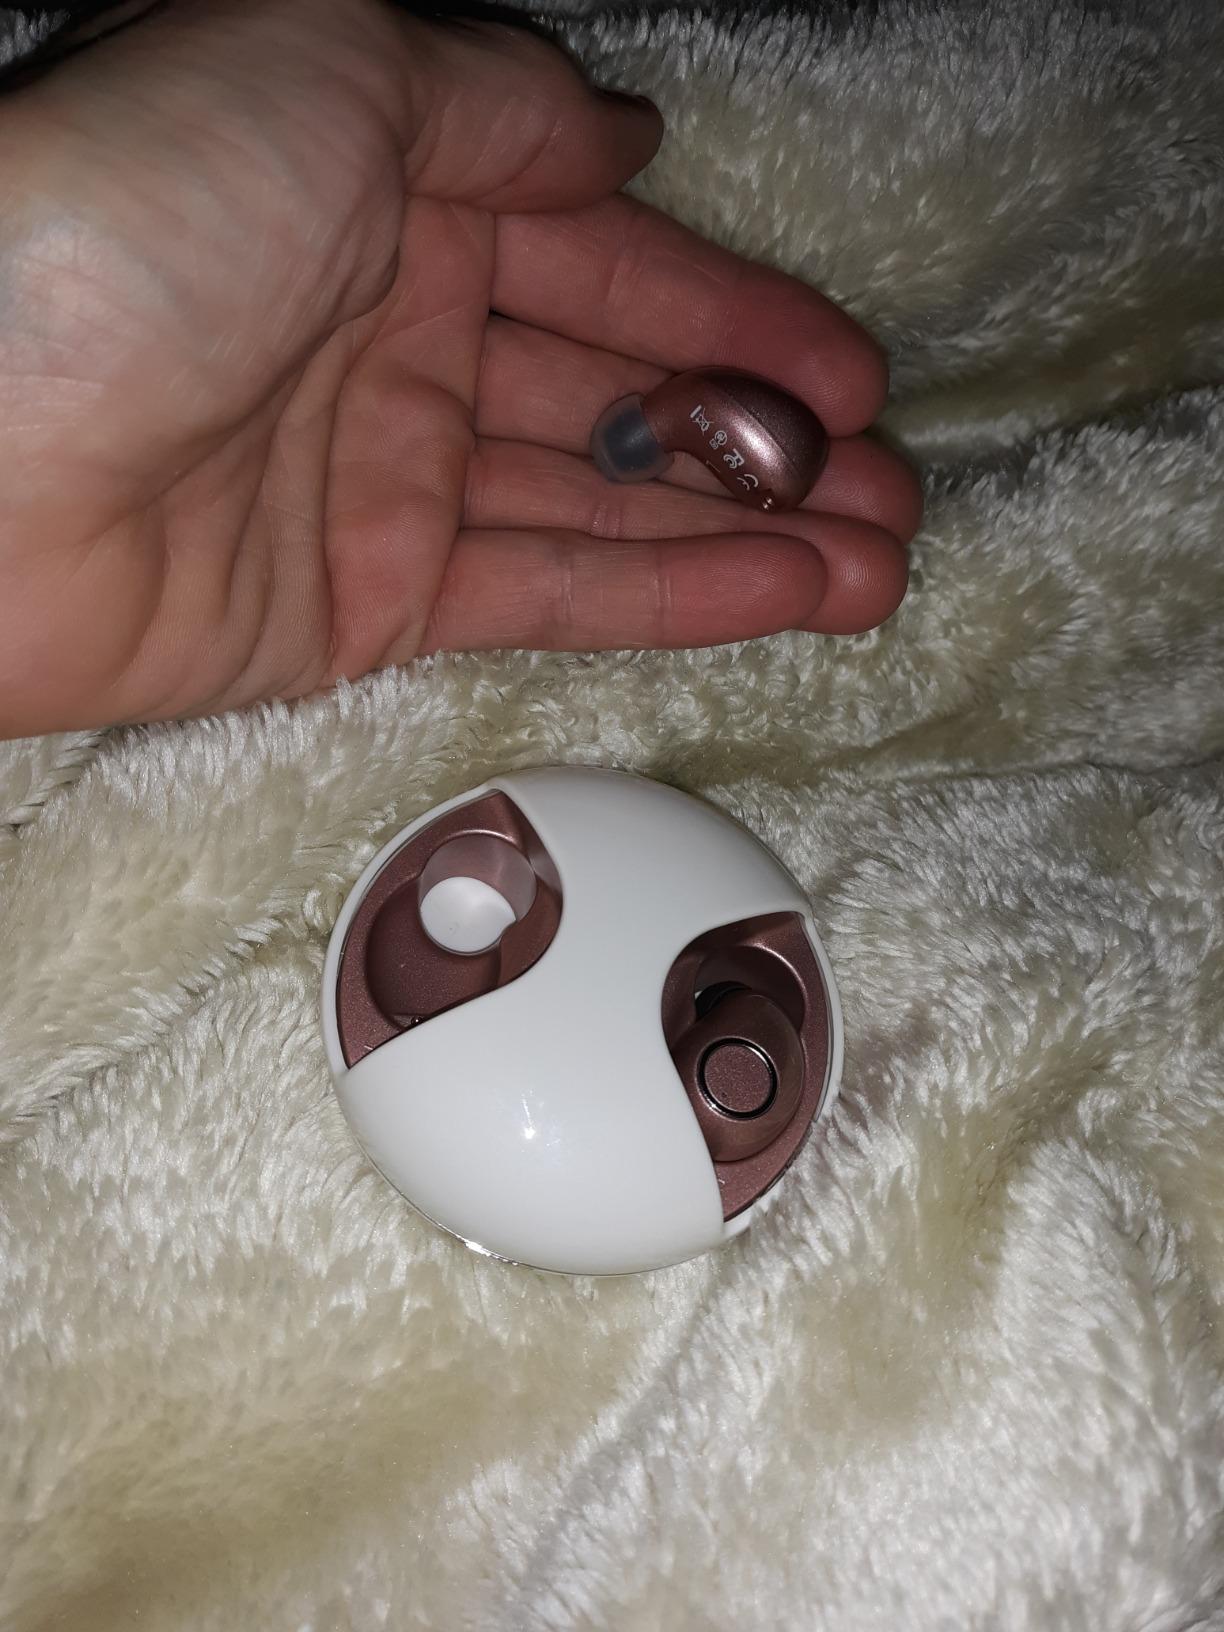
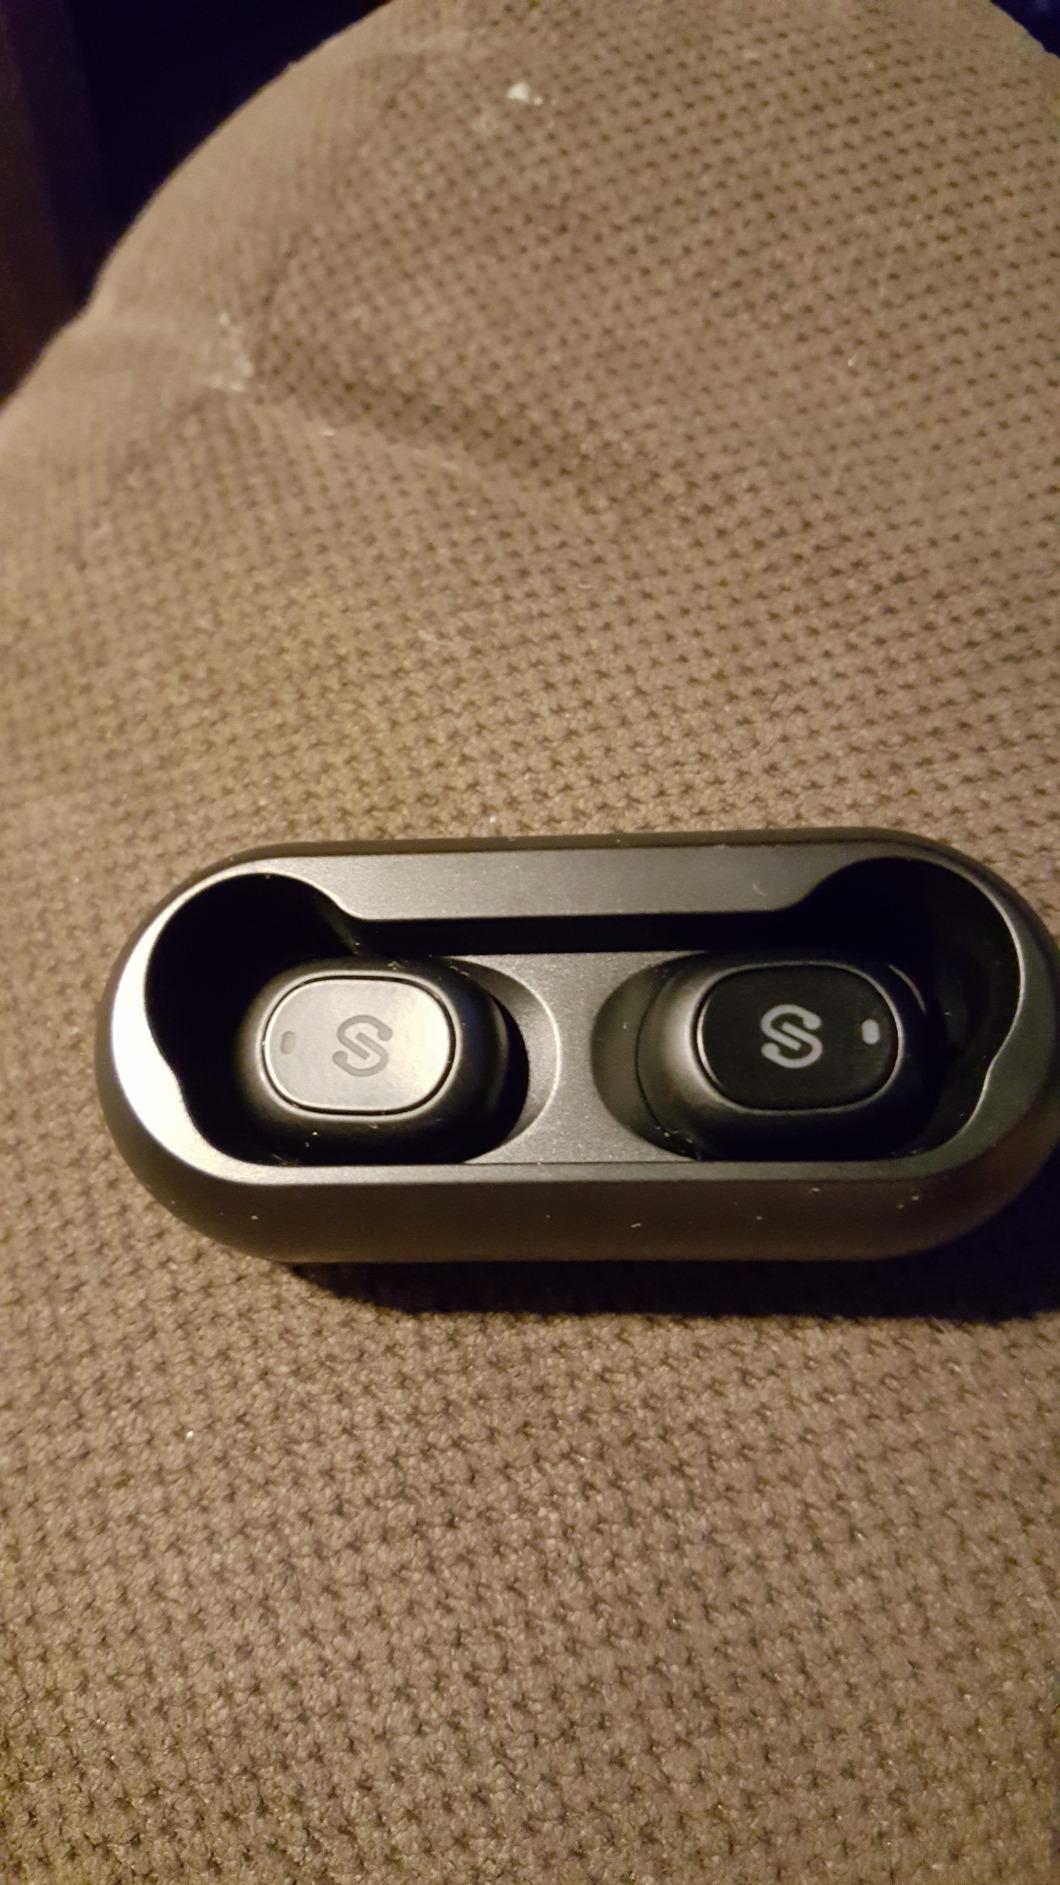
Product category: earbuds
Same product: no